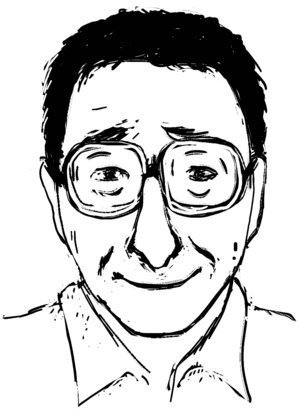
Idir, nom de scène d'Hamid Cheriet, né le 25 octobre 1949 à Aït Yenni en Algérie et mort le 2 mai 2020 à Paris, est un chanteur, auteur-compositeur-interprète et musicien algérien d'expression kabyle.